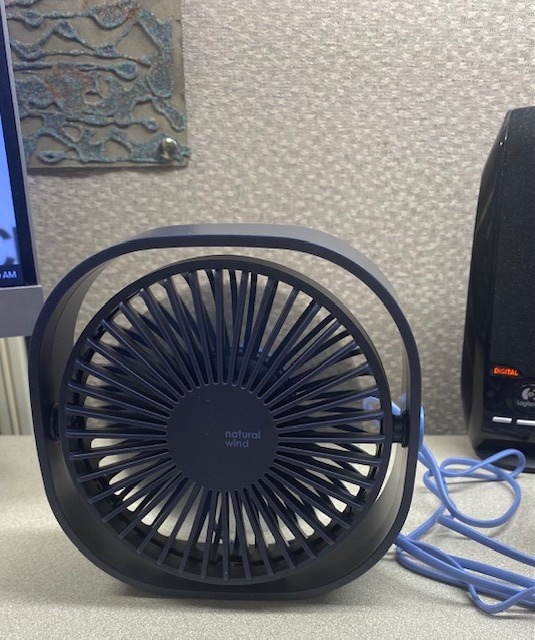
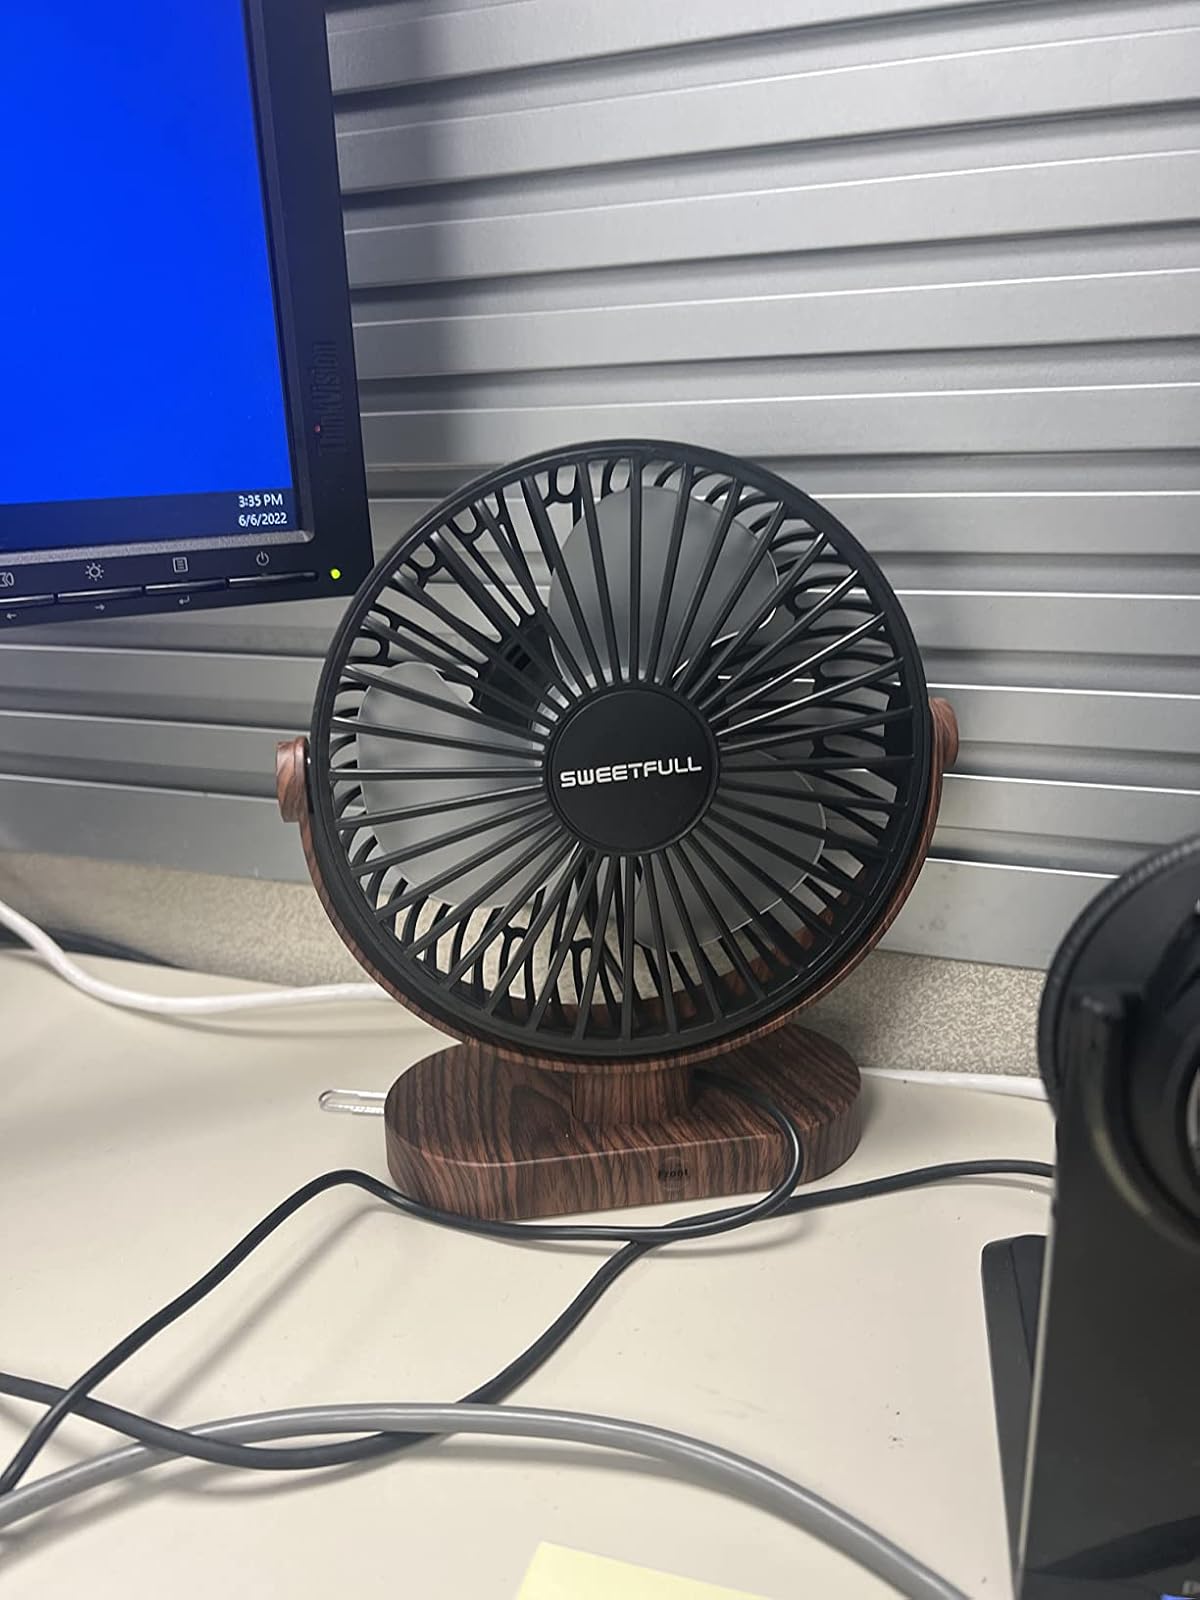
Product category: fan
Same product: no